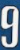
Number: 9